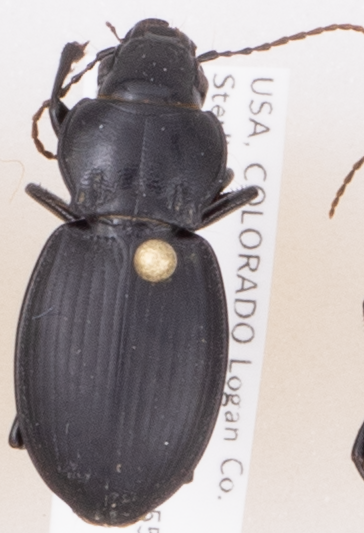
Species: Cyclotrachelus torvus
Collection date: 2018-05-31
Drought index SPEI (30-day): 0.726
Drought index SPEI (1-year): -0.748
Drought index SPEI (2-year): -0.284